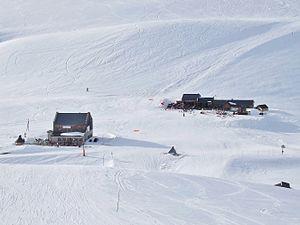
Vue en hiver, depuis une piste de ski de la station de Saint-François-Longchamps, du col de la Madeleine (2 000 mètres d'altitude), en Savoie.
Le col de la Madeleine est un col de montagne situé en Savoie en limites de la commune de Montgellafrey en Maurienne et de la commune de La Léchère, en Tarentaise. À 1 993 mètres, il marque le contact géologique entre le massif interne de la Vanoise et le massif de la Lauzière.
Le réseau routier de la Savoie correspond à l'ensemble des routes situées dans le département français de la Savoie, en région Auvergne-Rhône-Alpes.